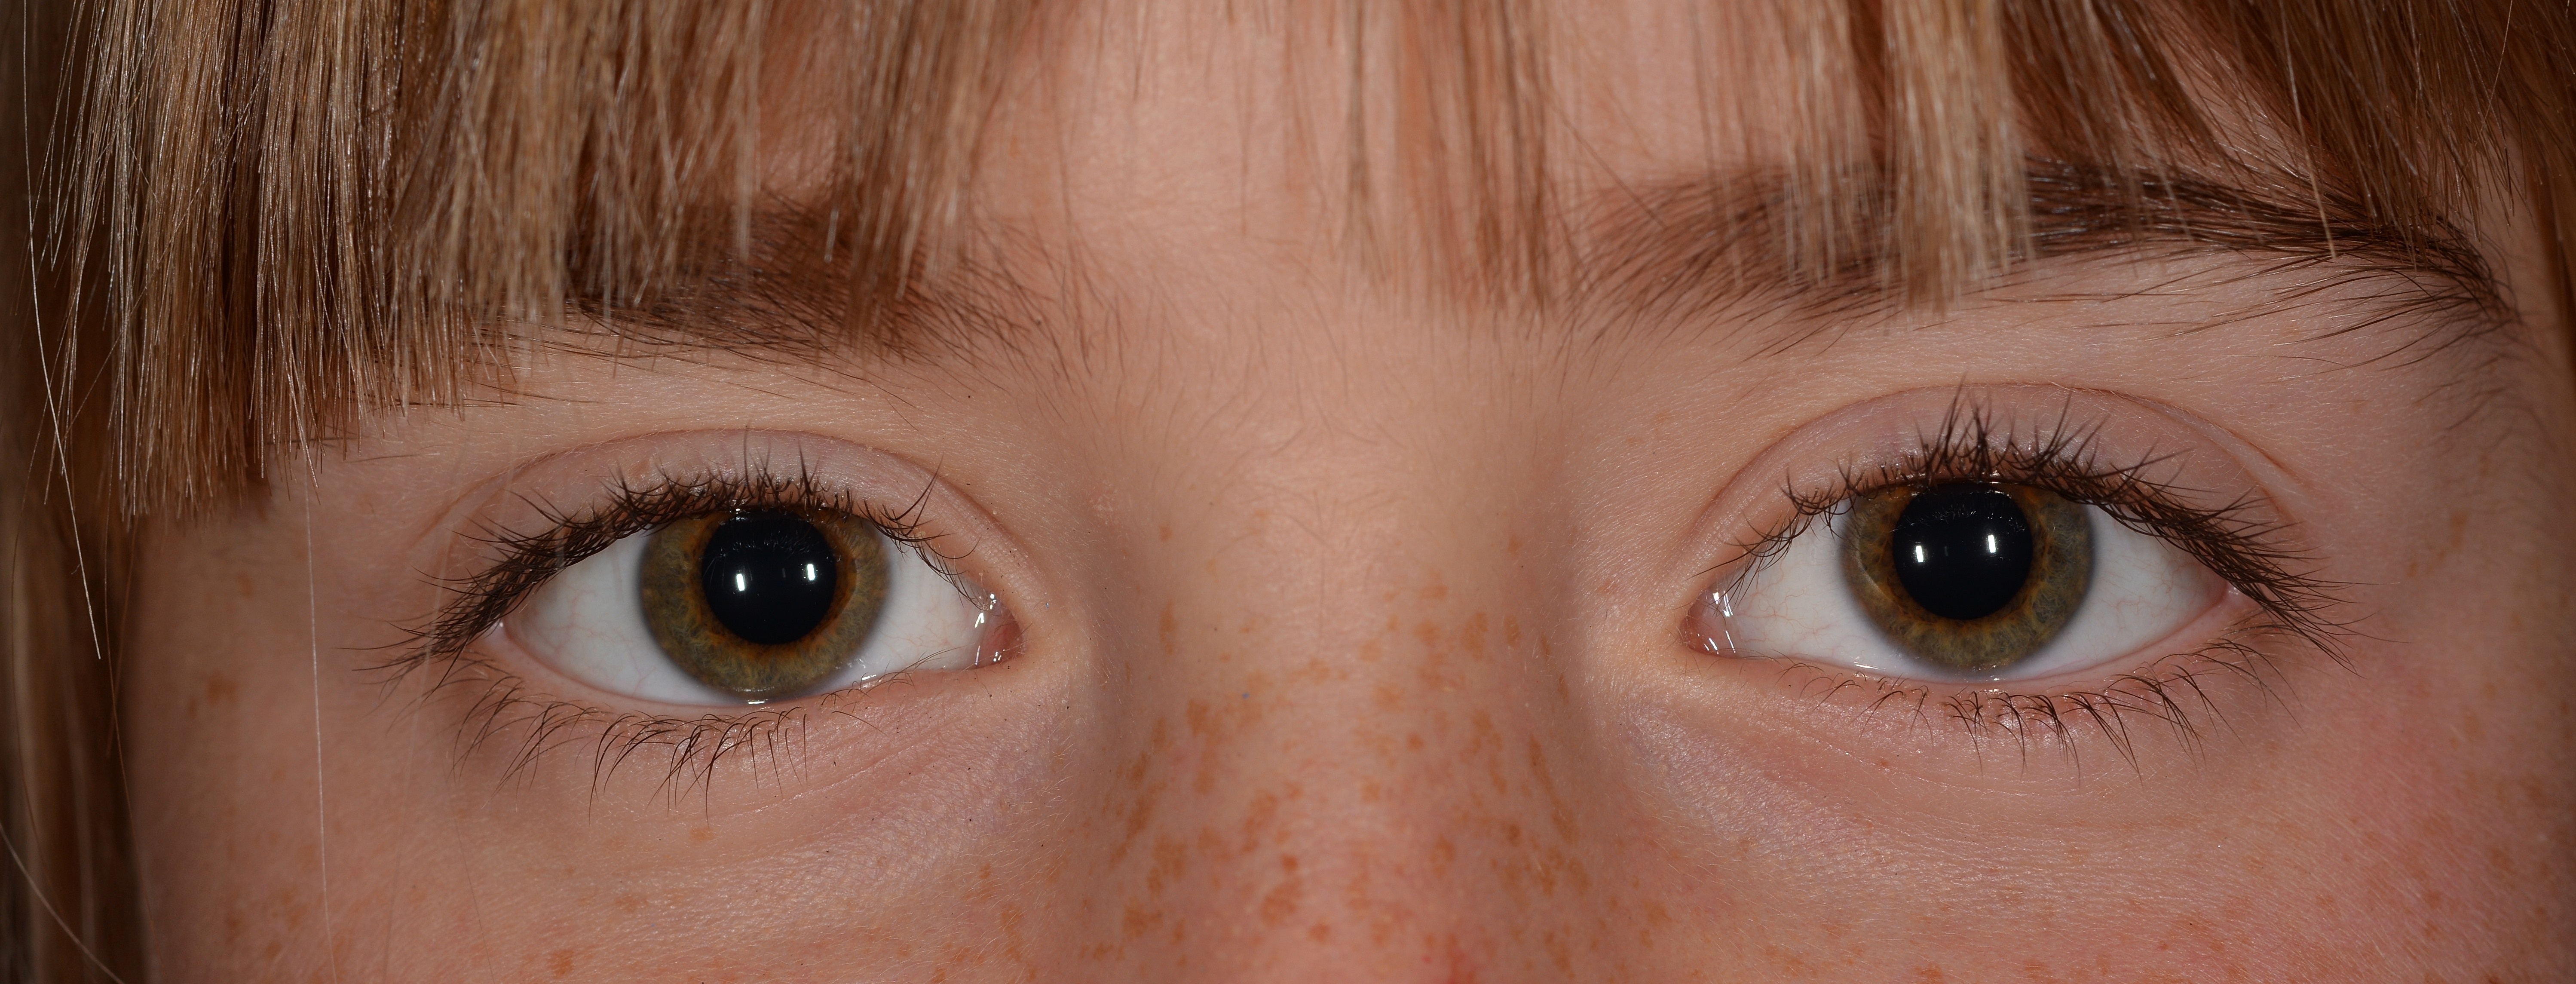
girl, brown, child, blue, close, eyebrow, eyelash, close up, human body, face, nose, eyes, cheek, eye, head, skin, beauty, organ, section, forehead, brown hair, vision care, eyelash extensions